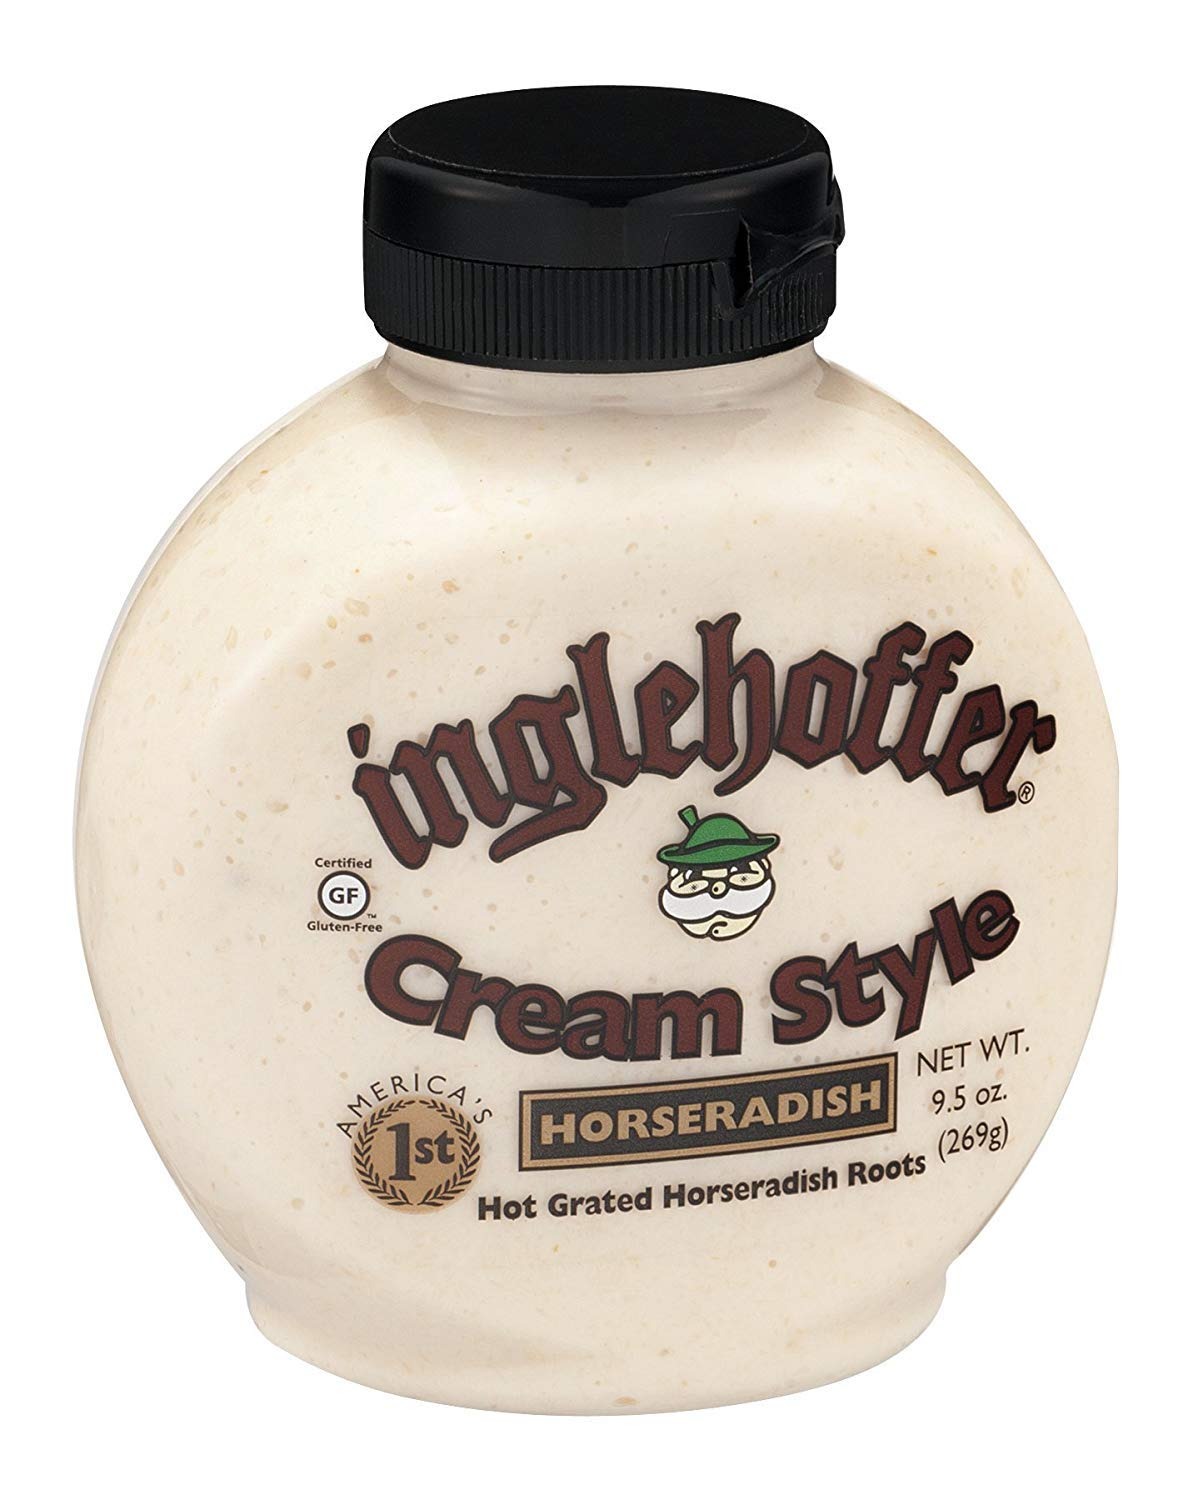
Item Name: Inglehoffer Horseradish Sqz Cream
Value: 12.0
Unit: Count

Price: 5.79